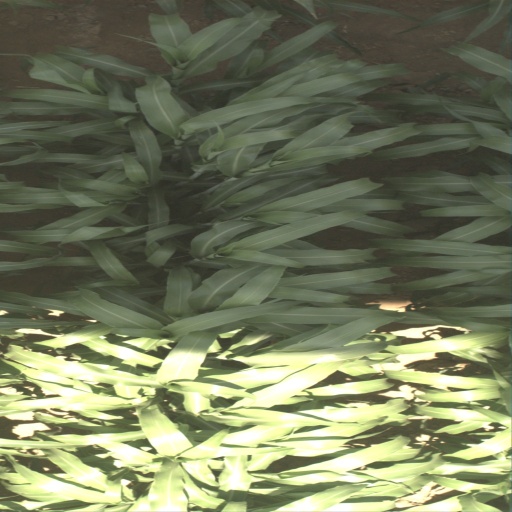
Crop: sorghum